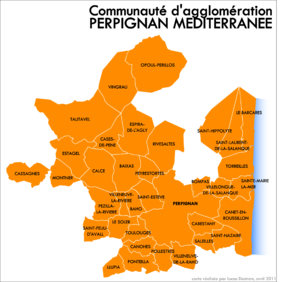
Carte des 36 communes de la communauté d'agglomération Perpignan-Méditerranée (Pyrénées-Orientales, France)
Perpignan, en catalan : Perpinyà, est une commune du sud de la France, préfecture du département des Pyrénées-Orientales et quatrième ville la plus peuplée de la région Occitanie.
Perpignan Méditerranée Métropole est une communauté urbaine française, située dans le département des Pyrénées-Orientales et la région Occitanie.
Sankéo, anciennement Compagnie de transports Perpignan Méditerranée abrégé en CTPM, est le réseau de transport en commun de la communauté urbaine Perpignan Méditerranée Métropole.